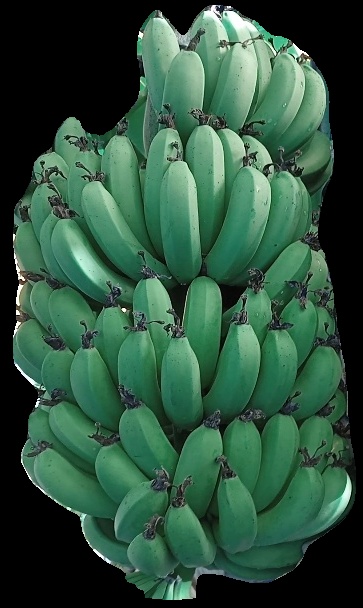
Variety: pachbale
Grade: grade1